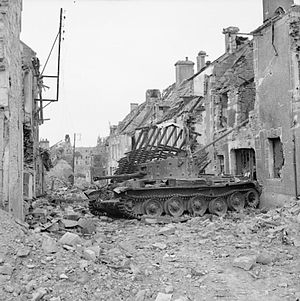
Slaget om Caen / Slaget om Caen / Operation Perch
Ødelagt Cromwell Observation Post kampvogne fra 5. Royal Horse Artillery i ruinerne af Villers-Bocage.
Slaget om Caen fra juni til august 1944 var et slag mellem de vestallierede, fortrinsvis briter og canadiere, og tyske tropper under Operation Overlord.